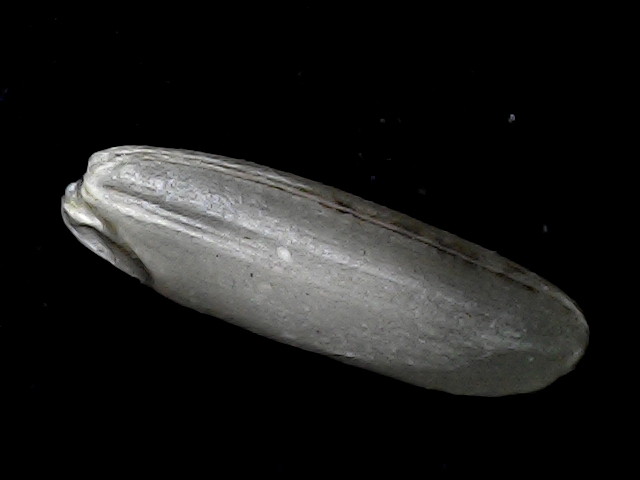
Rice variety: BD85